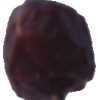
Label: dates